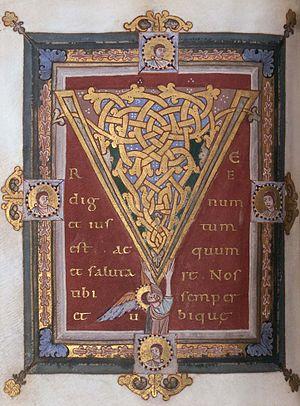
Le sacramentaire de Tyniec est un manuscrit enluminé composé en 1060-1070 par un scriptorium des environs de Cologne pendant la période de la Renaissance ottonienne.